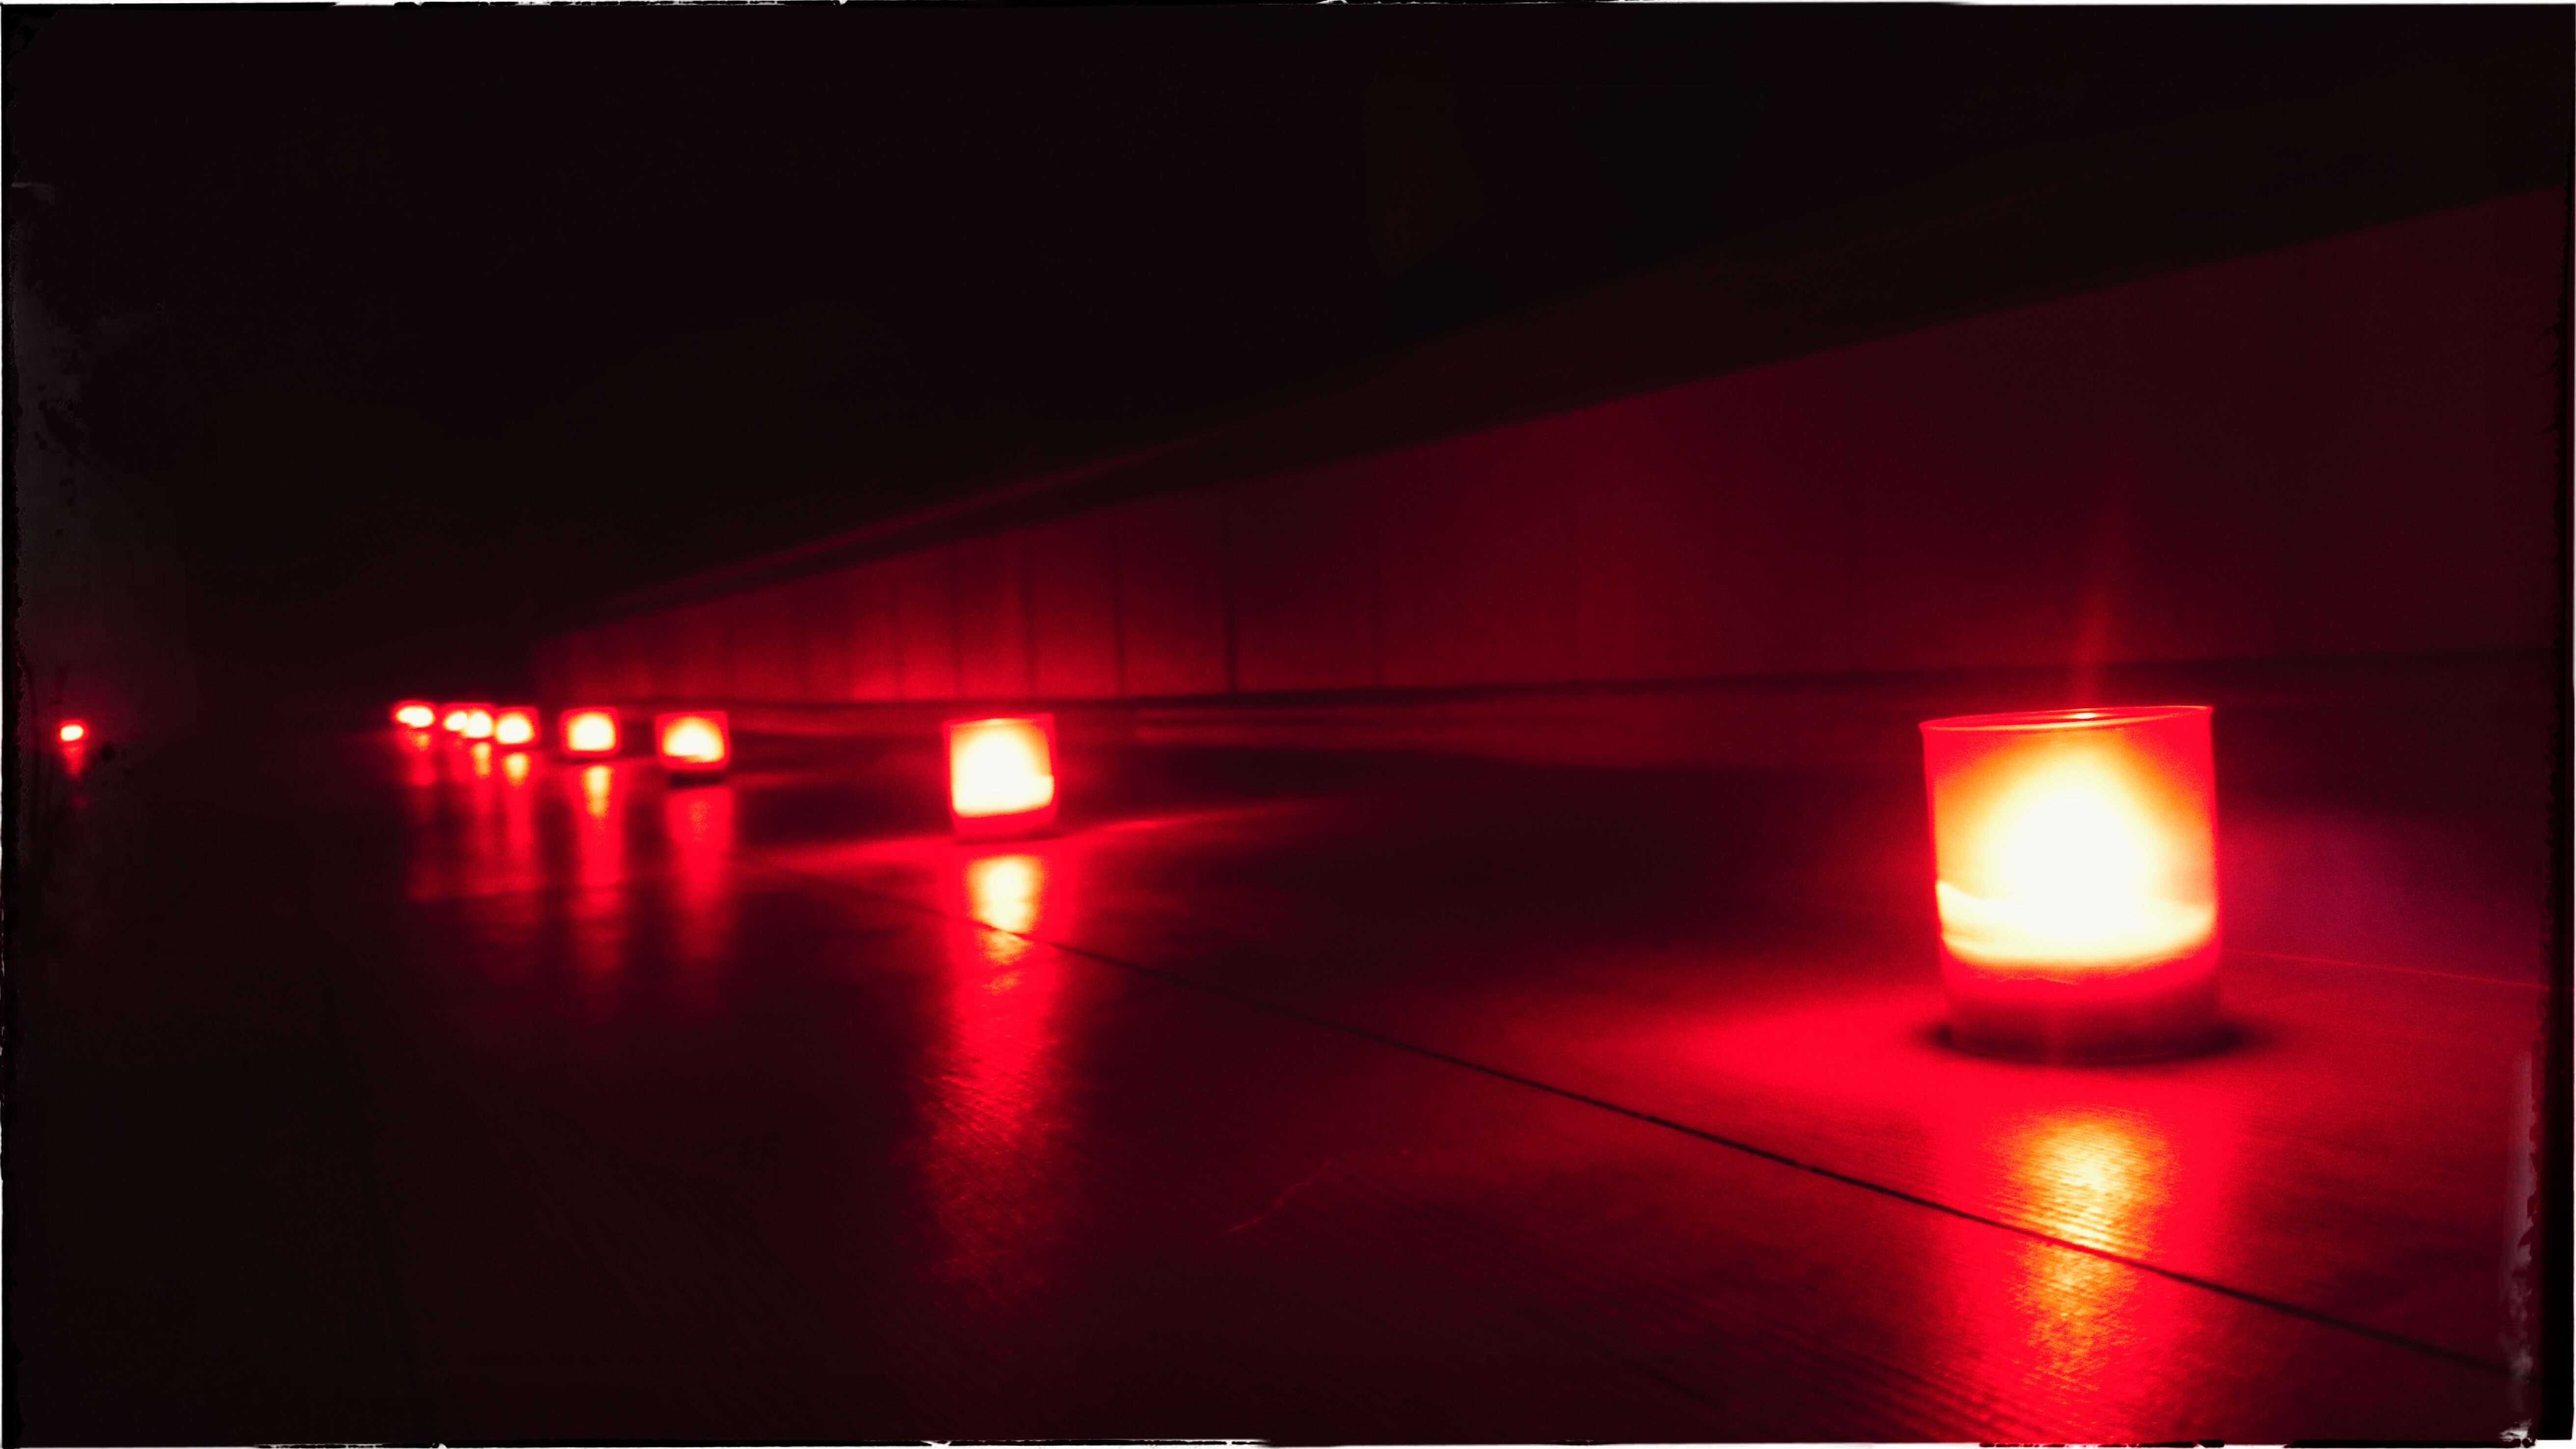
hall, red, lights, candles, floor, beautiful, glow, night, romance, passion, light, lighting, darkness, automotive lighting, heat